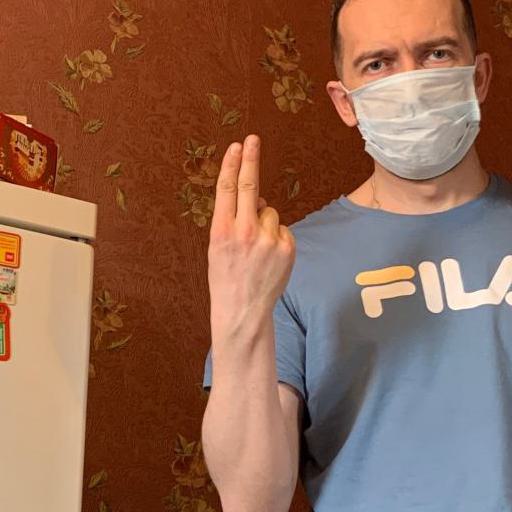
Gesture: two_up_inverted